Howard Grubb

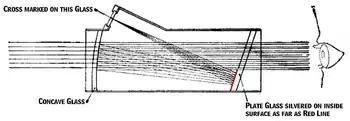
1901 diagram of one of Howard Grubb's collimating reflector sights. This version was designed to make it compact for use on firearms and other equipment.

In 1900, Grubb invented the reflector or "reflex" sight, a non-magnifying optical sight that uses a collimator to allow the viewer looking through the sight to see an illuminated image of a reticle or other pattern in front of them that stays in alignment with the device the sight is attached to (parallax free). This type of sight has come to be used on all kinds of weapons from small firearms to fighter aircraft. It is also at the heart of all modern head-up displays.